Cotta (Dresden)

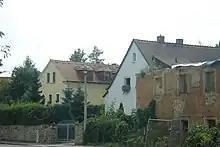
Cotta village center on Hebbelstraße, on the right the ruins of Faust's winery

The Catholic Marienkirche is situated on a hill at the intersection of Klaus-Groth-Straße and Gottfried-Keller-Straße. The two-nave building was designed in the historicism architectural style by Paderborn cathedral master builder Arnold Güldenpfennig and constructed in 1906 under the direction of Dresden architect Heino Otto. It features a laterally positioned square tower and octagonal superstructure. Above the high altar, Josef Goller created the stained glass. Although the name of the church and parish office is "Unserer Lieben Frau", it is more commonly referred to as Marienkirche. Since 1991, the parish has been administered by the Steyl missionaries.